Teufelsberg

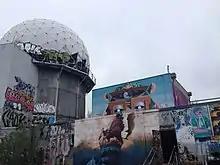
The abandoned buildings at Teufelsberg listening station have become a magnet for street artists.

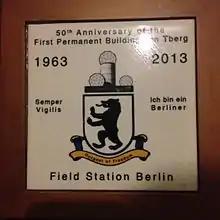
50th Anniversary of the First Permanent Building on Tberg 1963-2013

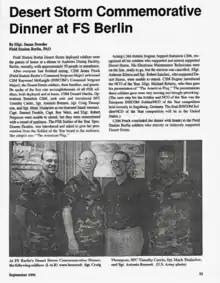
1991 Dinner honoring Field Station Berlin Soldiers. "Sgt. Antonio Bennett 3rd"

The US National Security Agency (NSA) built one of its largest listening stations atop the hill in 1963, supposedly as part of the global ECHELON intelligence gathering network. "The Hill", as it was known colloquially by the many American soldiers who worked there around the clock and who commuted there from their quarters in the American Sector, was located in the British Sector. In July 1961, mobile Allied listening units began operations on Teufelsberg, having surveyed various other locales throughout West Berlin in a search for the best vantage point for listening to Soviet, East German, and other Warsaw Pact nations’ military traffic. They found that operations from atop Teufelsberg offered a marked improvement in listening ability. This discovery eventually led to a large structure being built atop the hill, which would come to be run by the NSA (National Security Agency). Construction of a permanent facility was begun in October 1963. At the request of the US government, the ski lifts were removed because they allegedly disturbed the signals. The station continued to operate until the fall of East Germany and the Berlin Wall, but after that the station was closed and the equipment removed. The buildings and antenna radomes still remain in place.